Magic Keyboard (Mac)

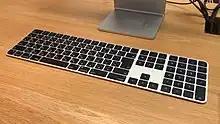
Magic Keyboard with Touch ID and Numeric Keypad (Space Gray with black keys)

The Magic Keyboard is a family of wireless computer keyboards manufactured by Foxconn under contract for Apple Inc. The keyboards are bundled with the iMac and Mac Pro, and also sold as standalone accessories. They replaced the Apple Wireless Keyboard product line. Each Magic Keyboard model combination has a compact or full-size key layout for a specific region, a function key or Touch ID sensor next to F12, and color scheme variant.